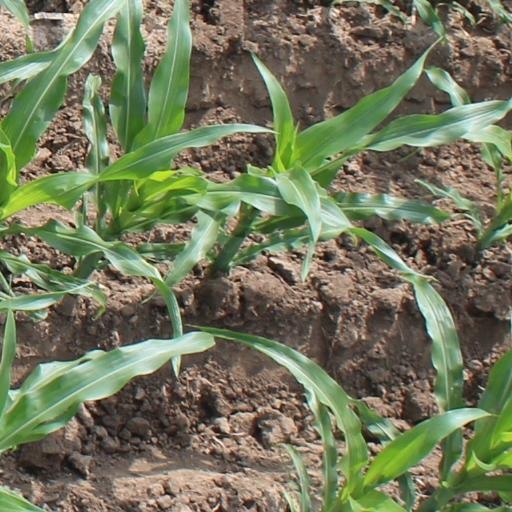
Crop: maize; corn